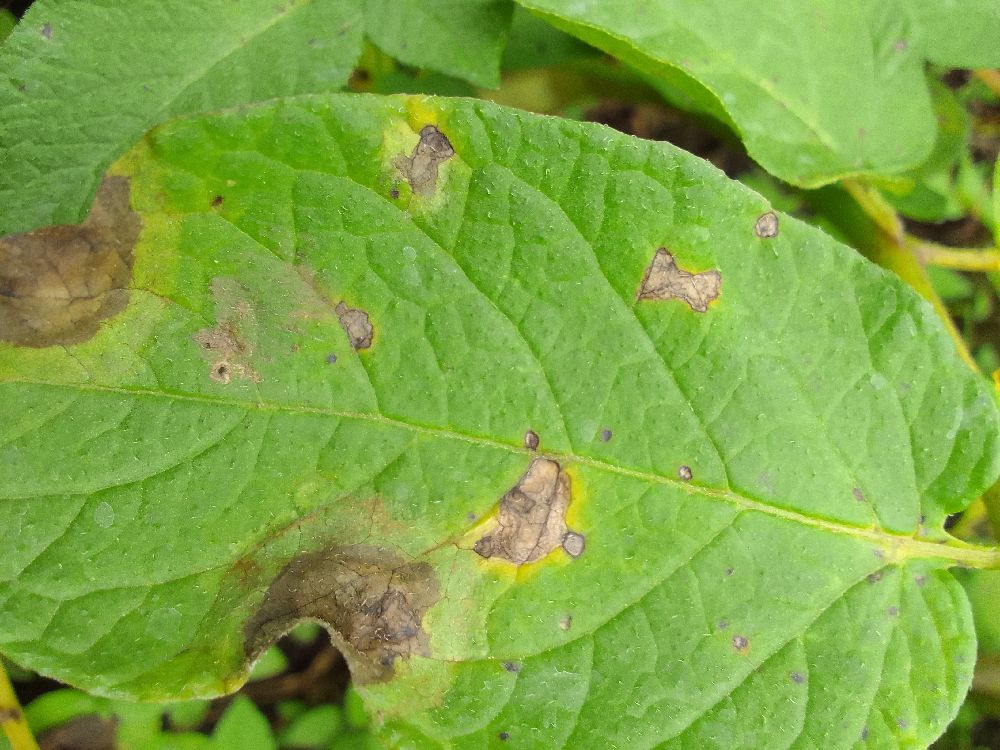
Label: Late blight